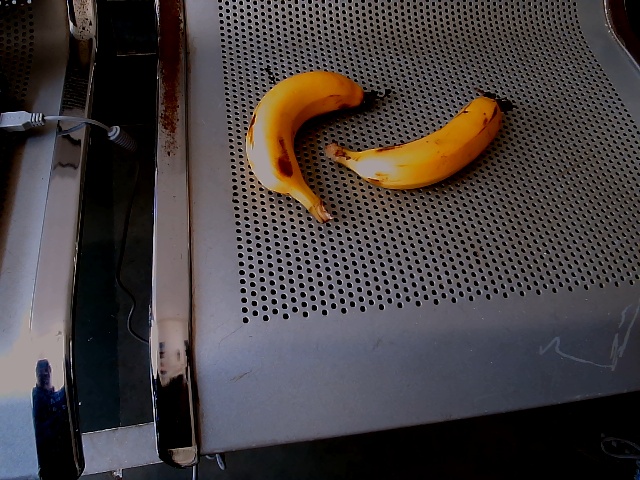
Label: Ripe_Banana